Krishna Mohan Banerjee

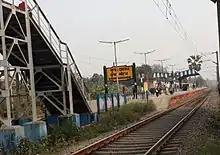
Krishna Mohan Halt Station, Sealdah south section.

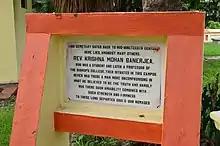
Gravestone of Banerjee at the Bengal Engineering and Science University

Krishna Mohan railway station in Sealdah South lines Baruipur - Lakshmikantapur route is named after Rev. Krishna Mohan Banerjee.